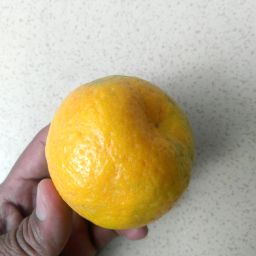
Fruit: Orange
Quality: Good